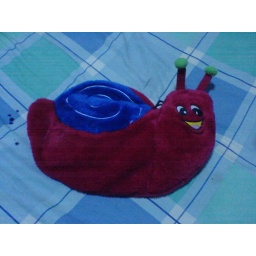
At the suggestion of a friend, I invested in this cute hot water bottle.